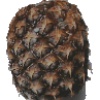
Label: Pineapple 1